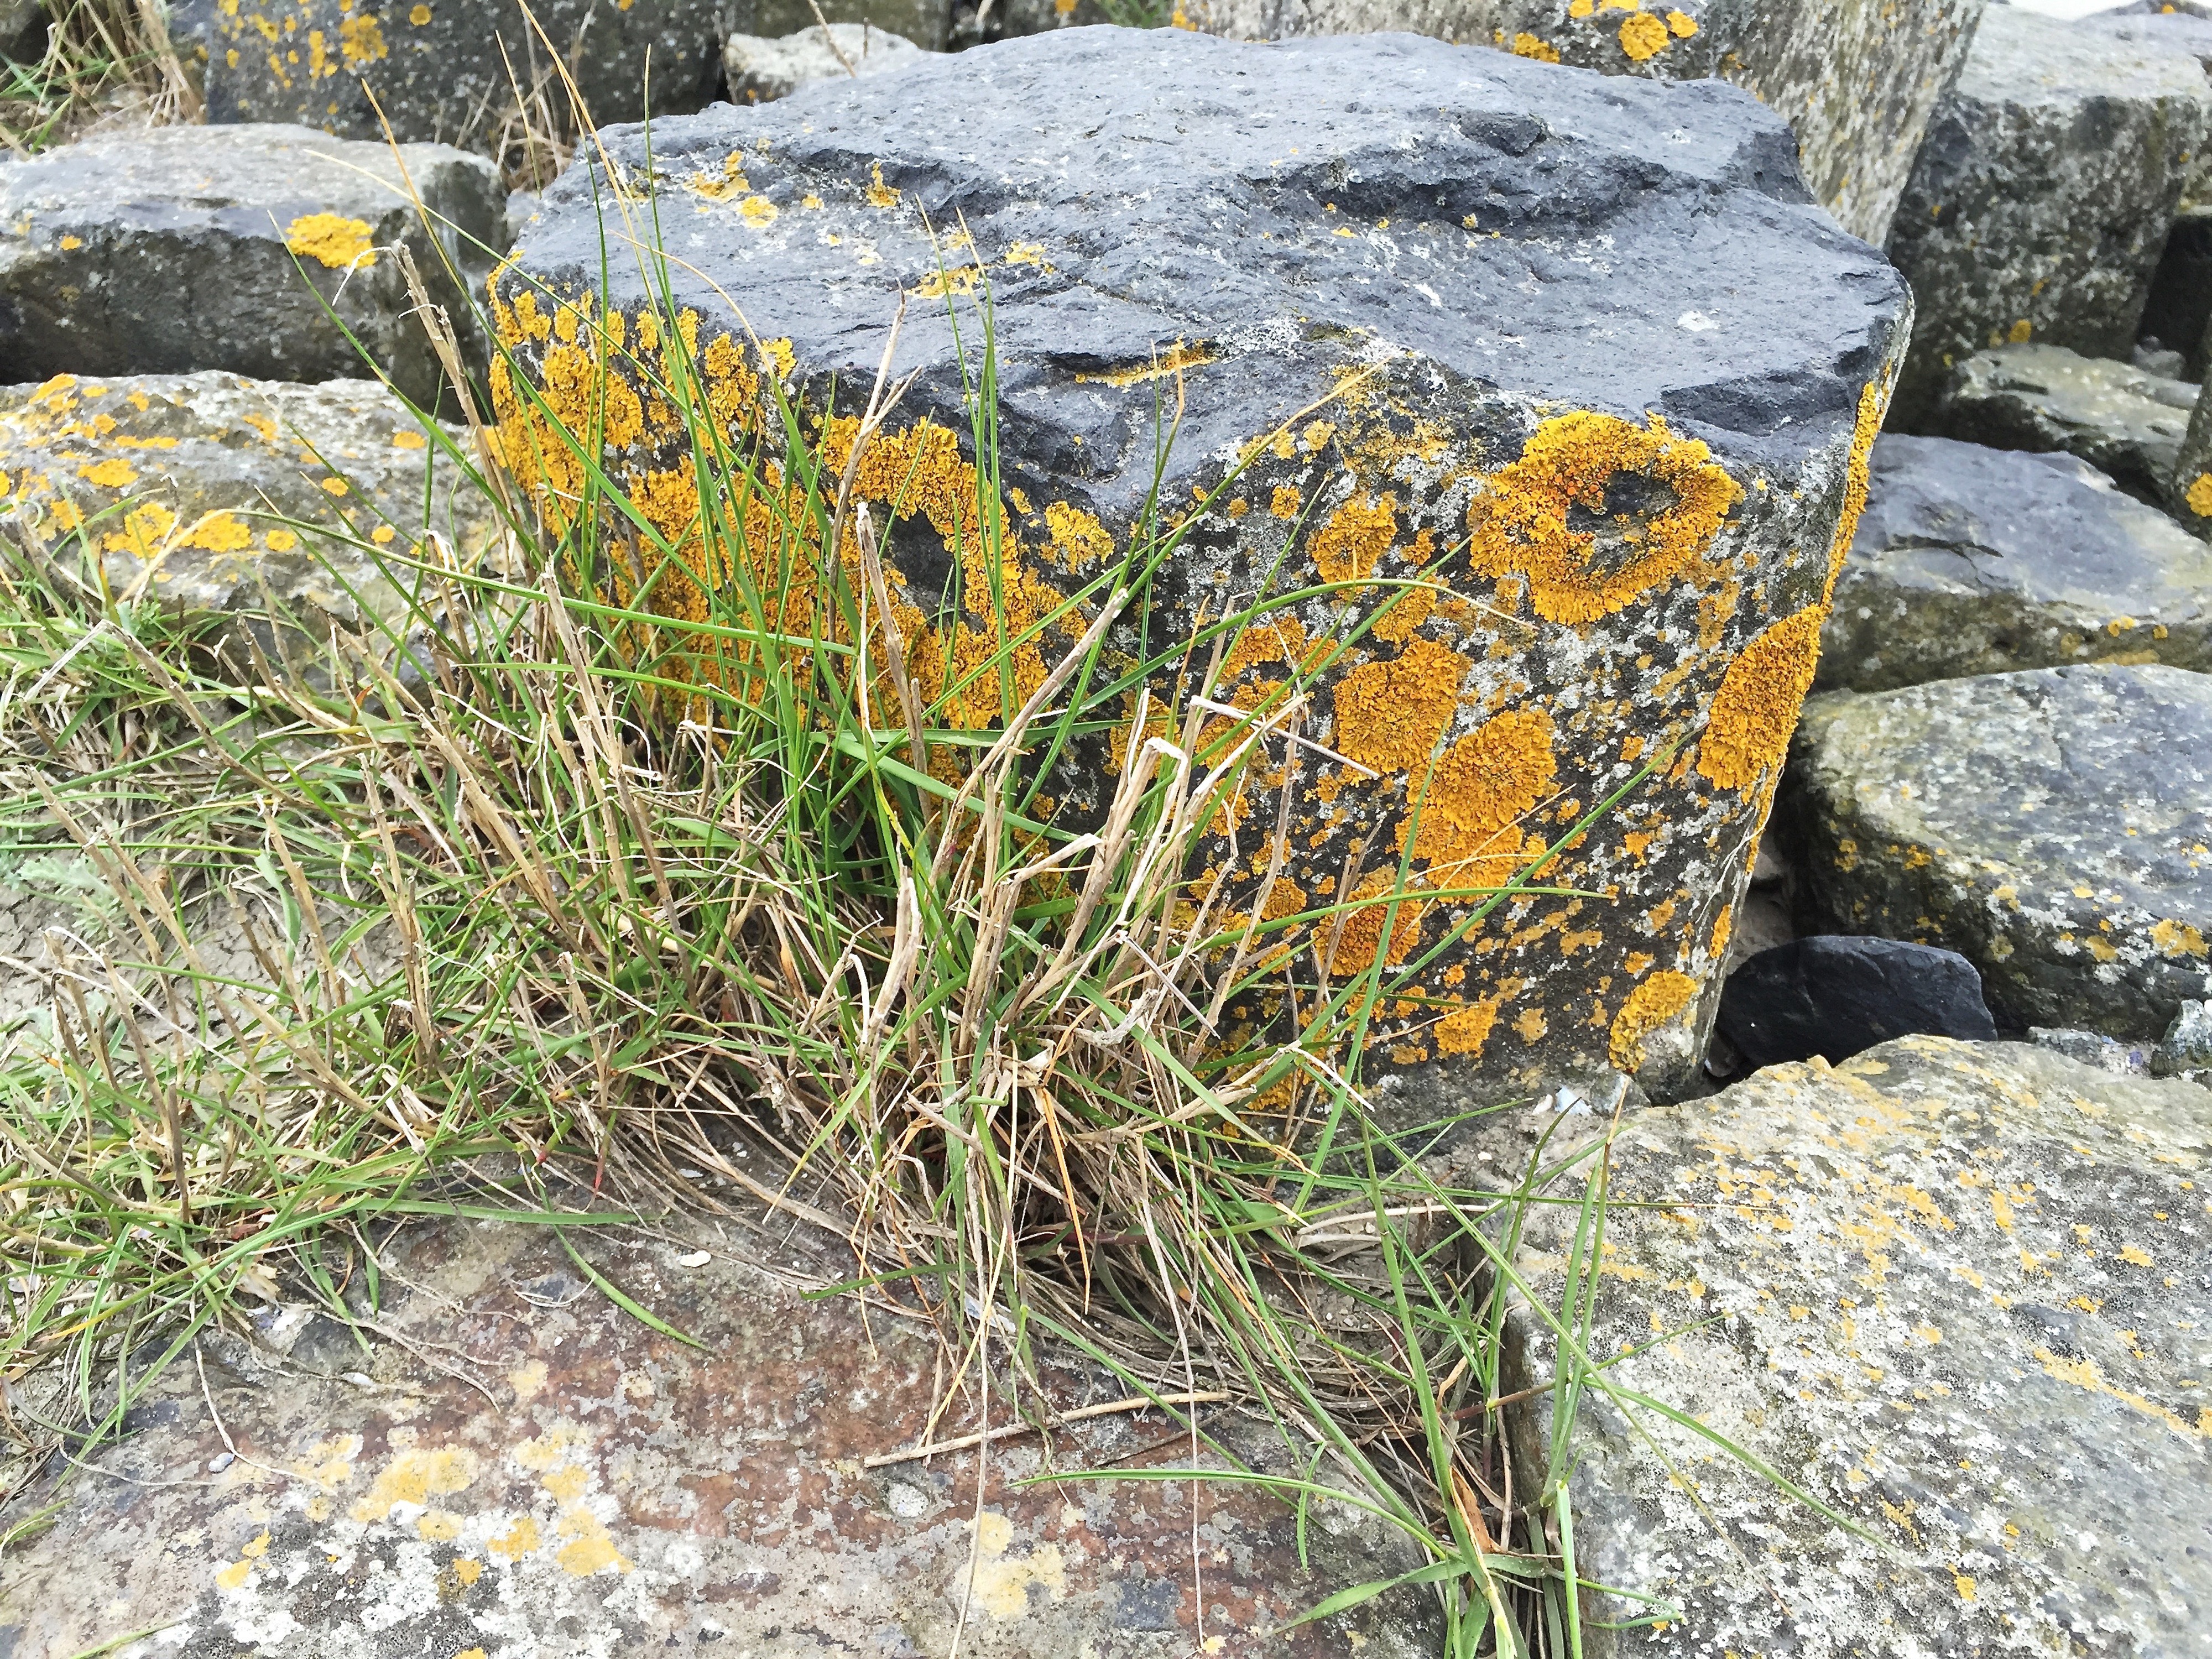
landscape, sea, coast, nature, grass, rock, plant, lawn, flower, pond, stream, island, garden, flora, stones, boulder, maritime, north sea, grasses, lower saxony, east frisia, north sea beach, baltrum, east frisian island, dune island